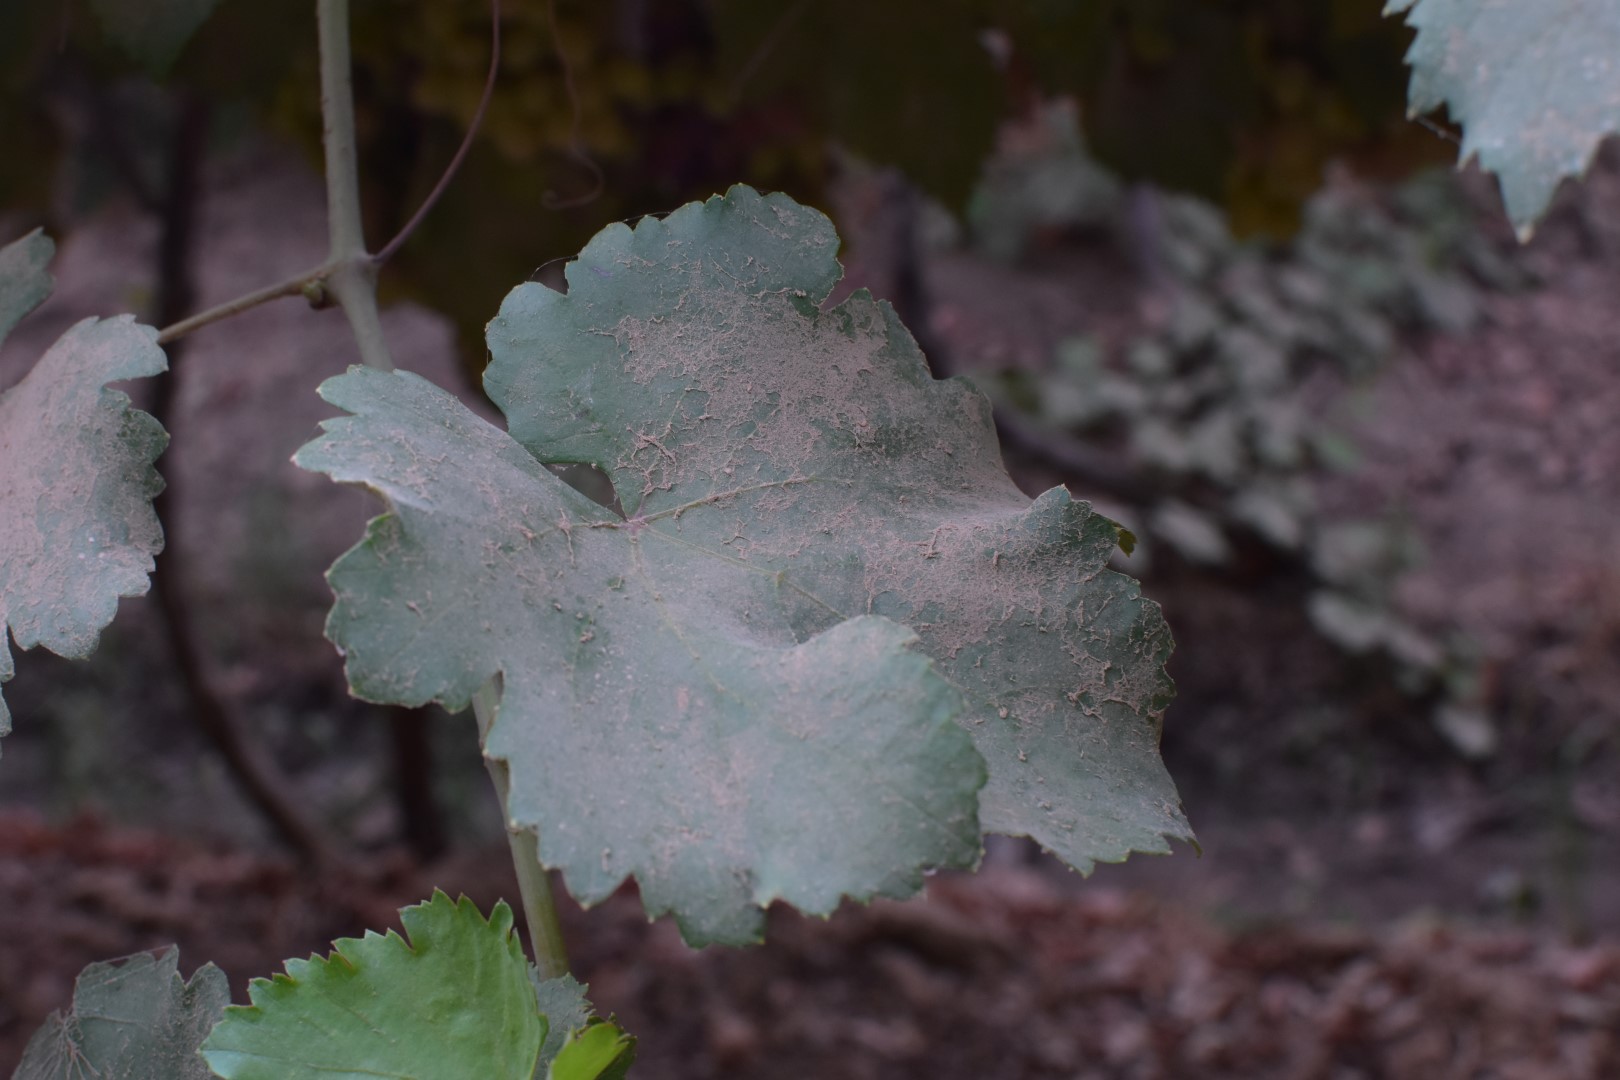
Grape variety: Kamali